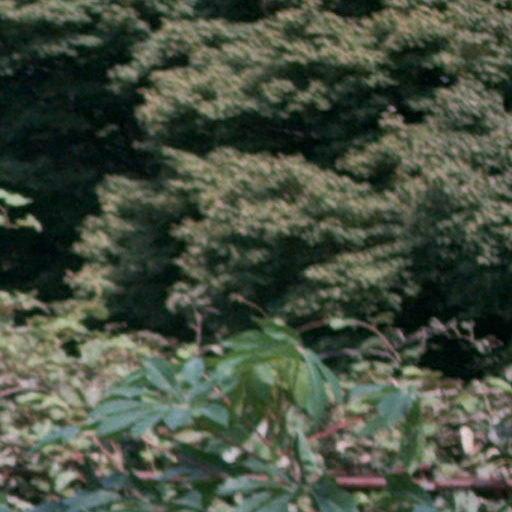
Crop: cassava